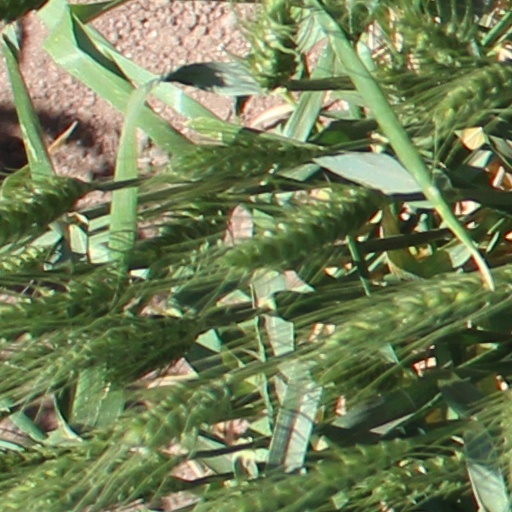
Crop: wheat